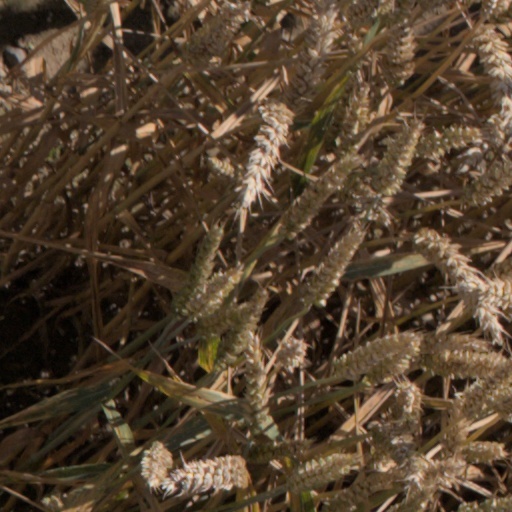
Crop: wheat